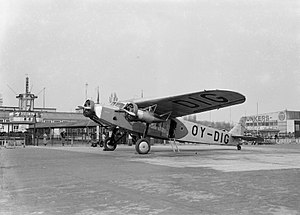
Det Danske Luftfartselskab
En Fokker FXII fra DDL i Berlin lufthavn Tempelhof i 1933
Det Danske Luftfartselskab eller DDL er et dansk flyselskab, der blev stiftet som selvstændigt aktieselskab 29. oktober 1918, og var således det første civile flyselskab i Danmark.